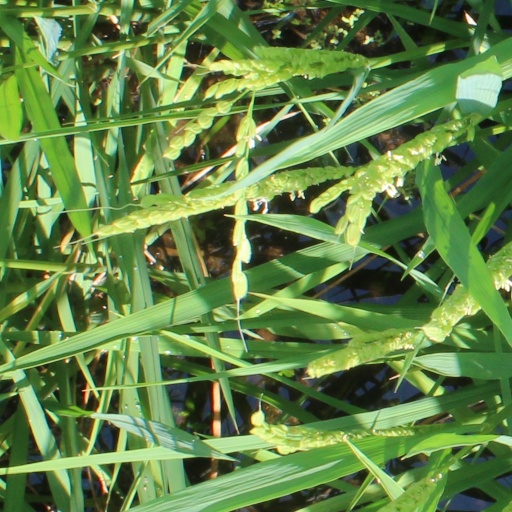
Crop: rice